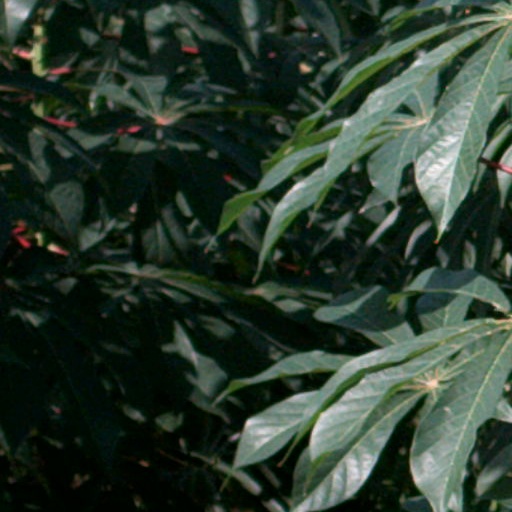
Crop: cassava